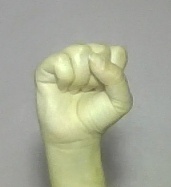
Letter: saad